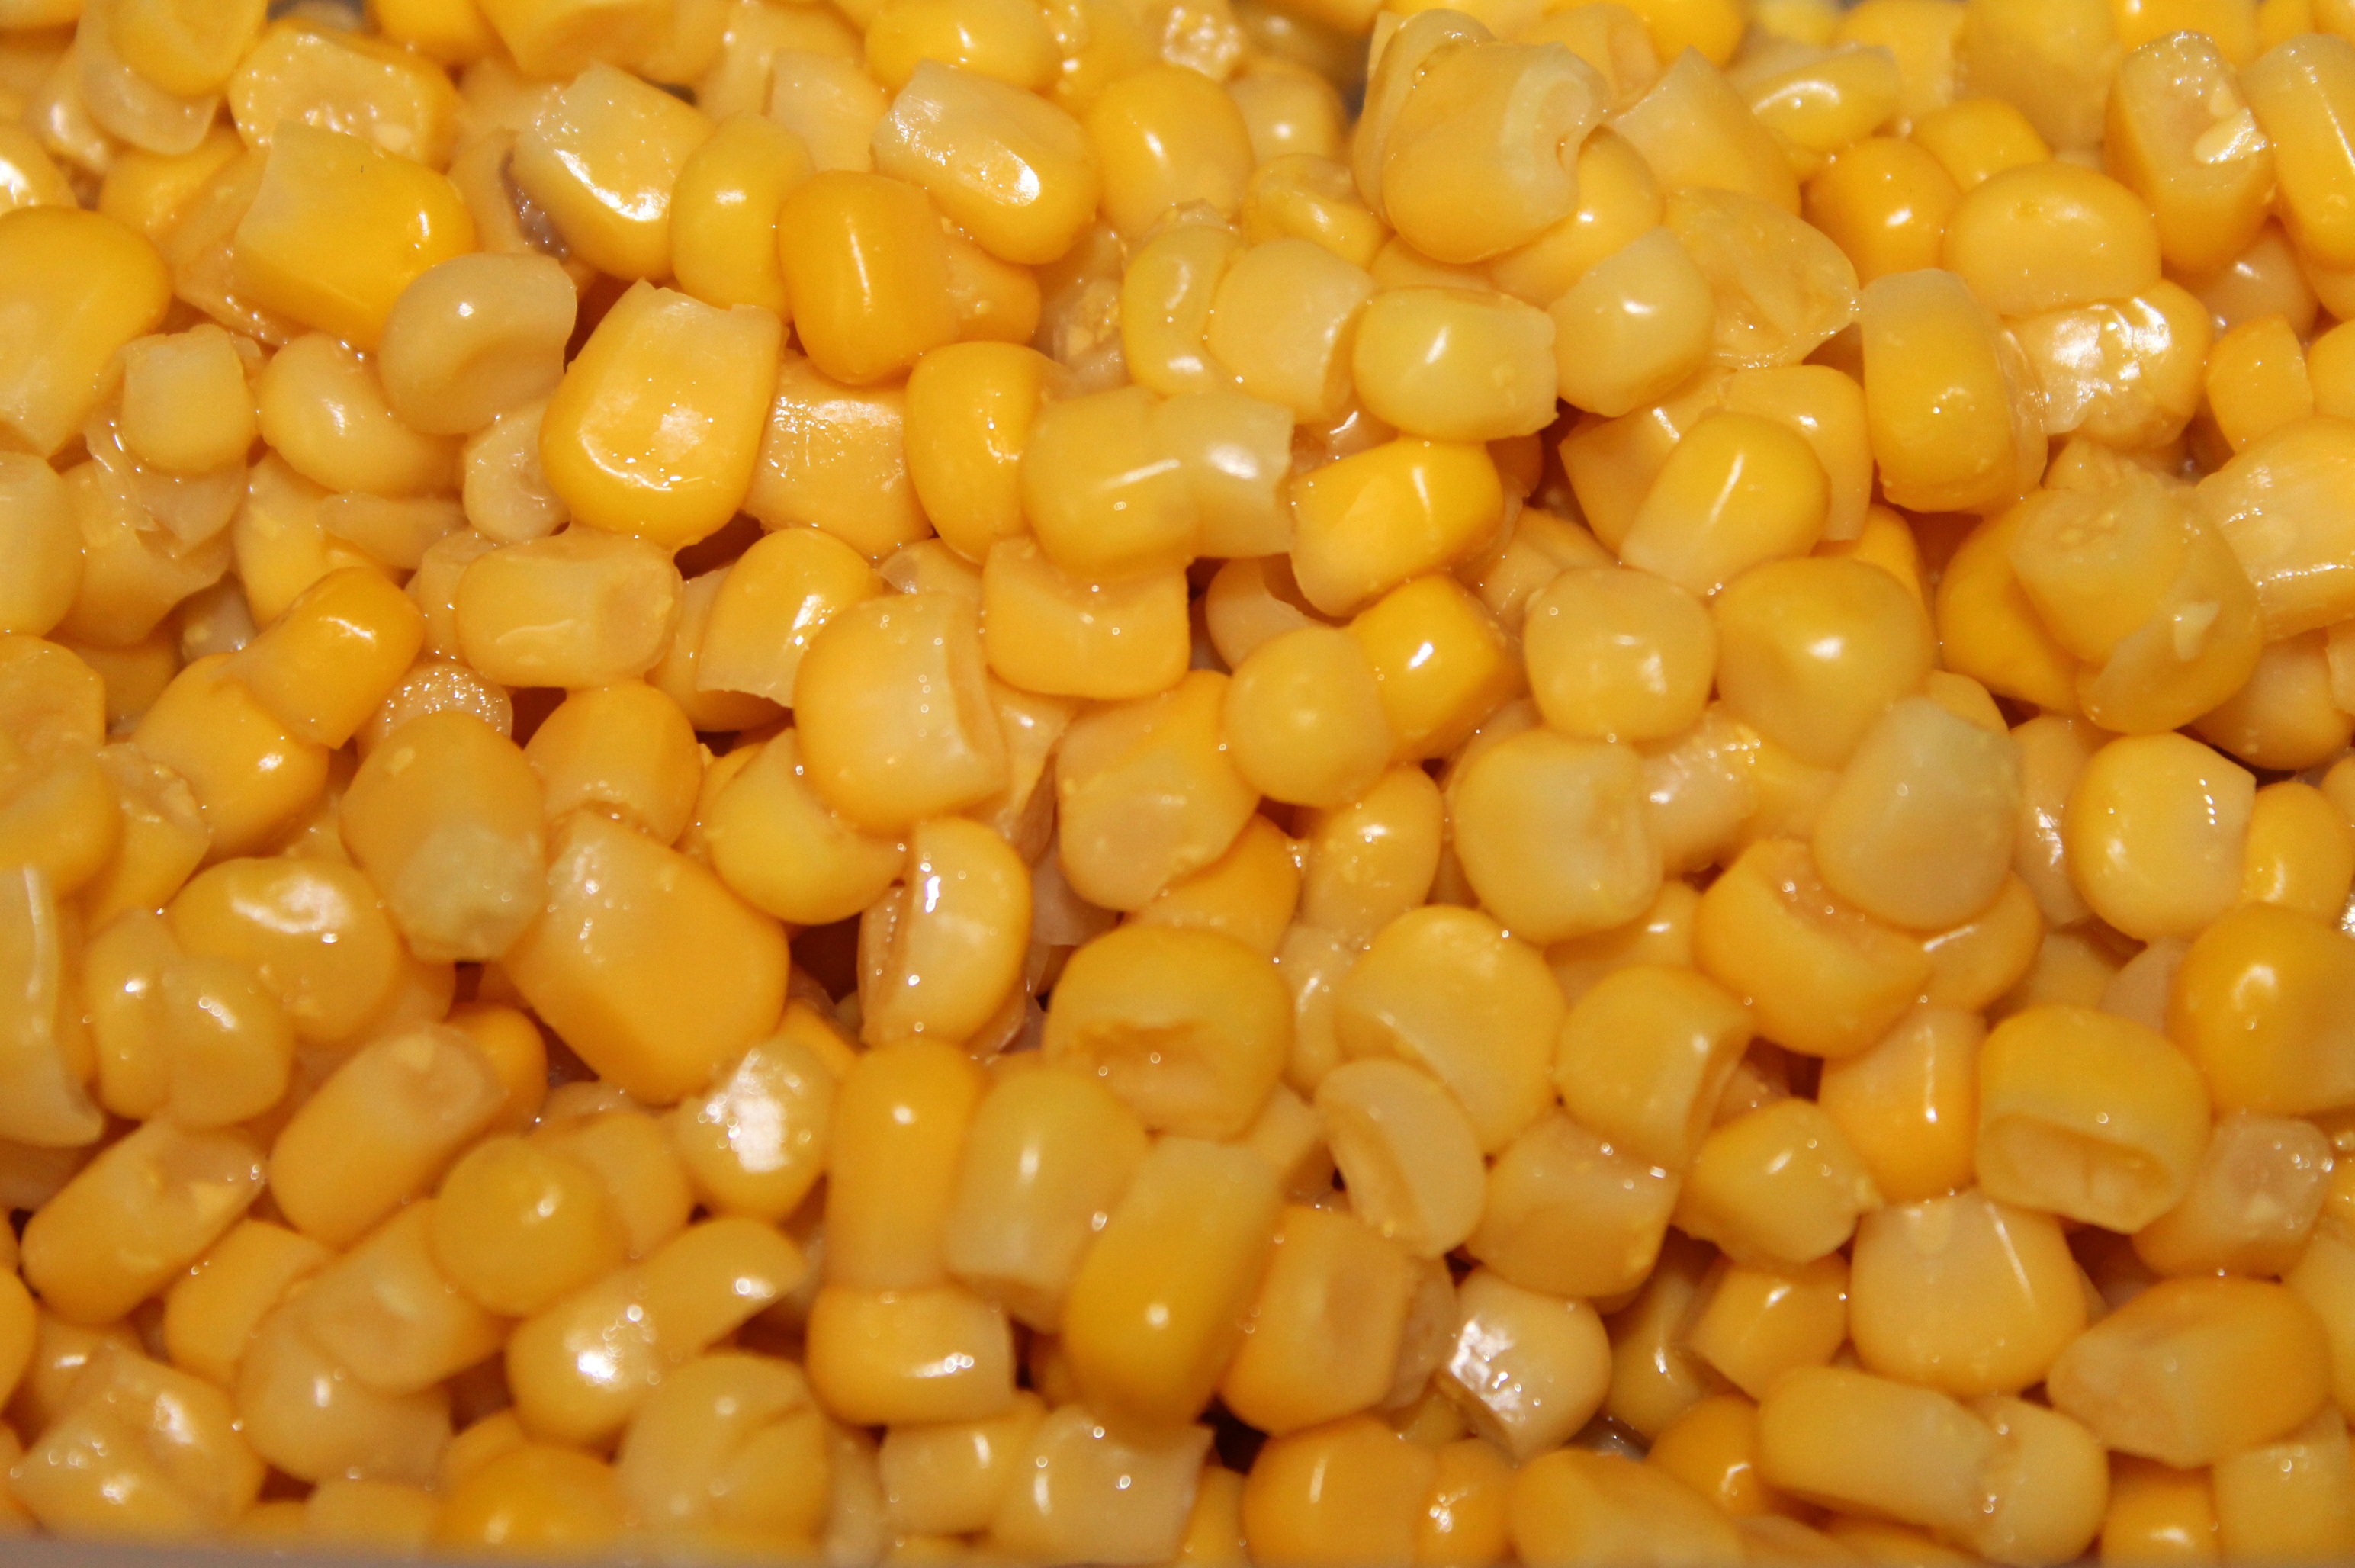
plant, fruit, dish, food, produce, vegetable, crop, corn, agriculture, eat, cuisine, cook, background, sweet corn, vegetarian food, flowering plant, corn kernels, grass family, land plant